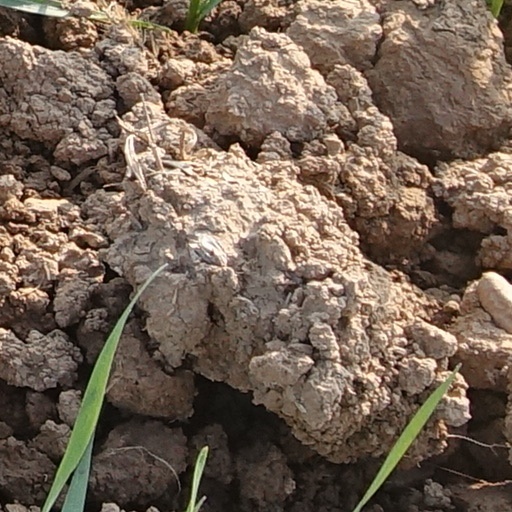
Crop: wheat